Little Orton, Leicestershire

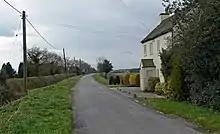
Orton Hill, Little Ortonphotographed March 2008

Little Orton is part of the civil parish of Twycross (where the population is included) ; it is located southwest of the main village being divided from it by the A444 road and Twycross Zoo.